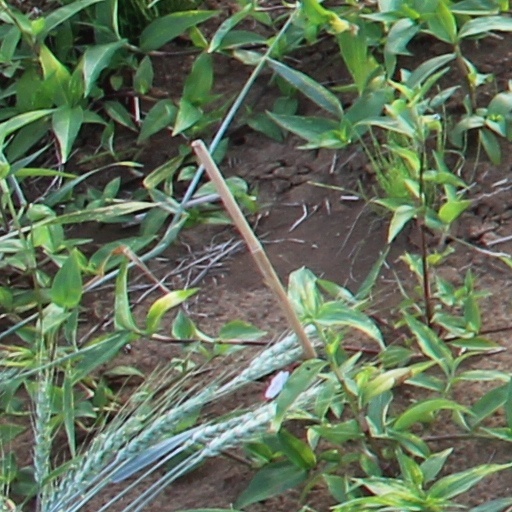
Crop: wheat